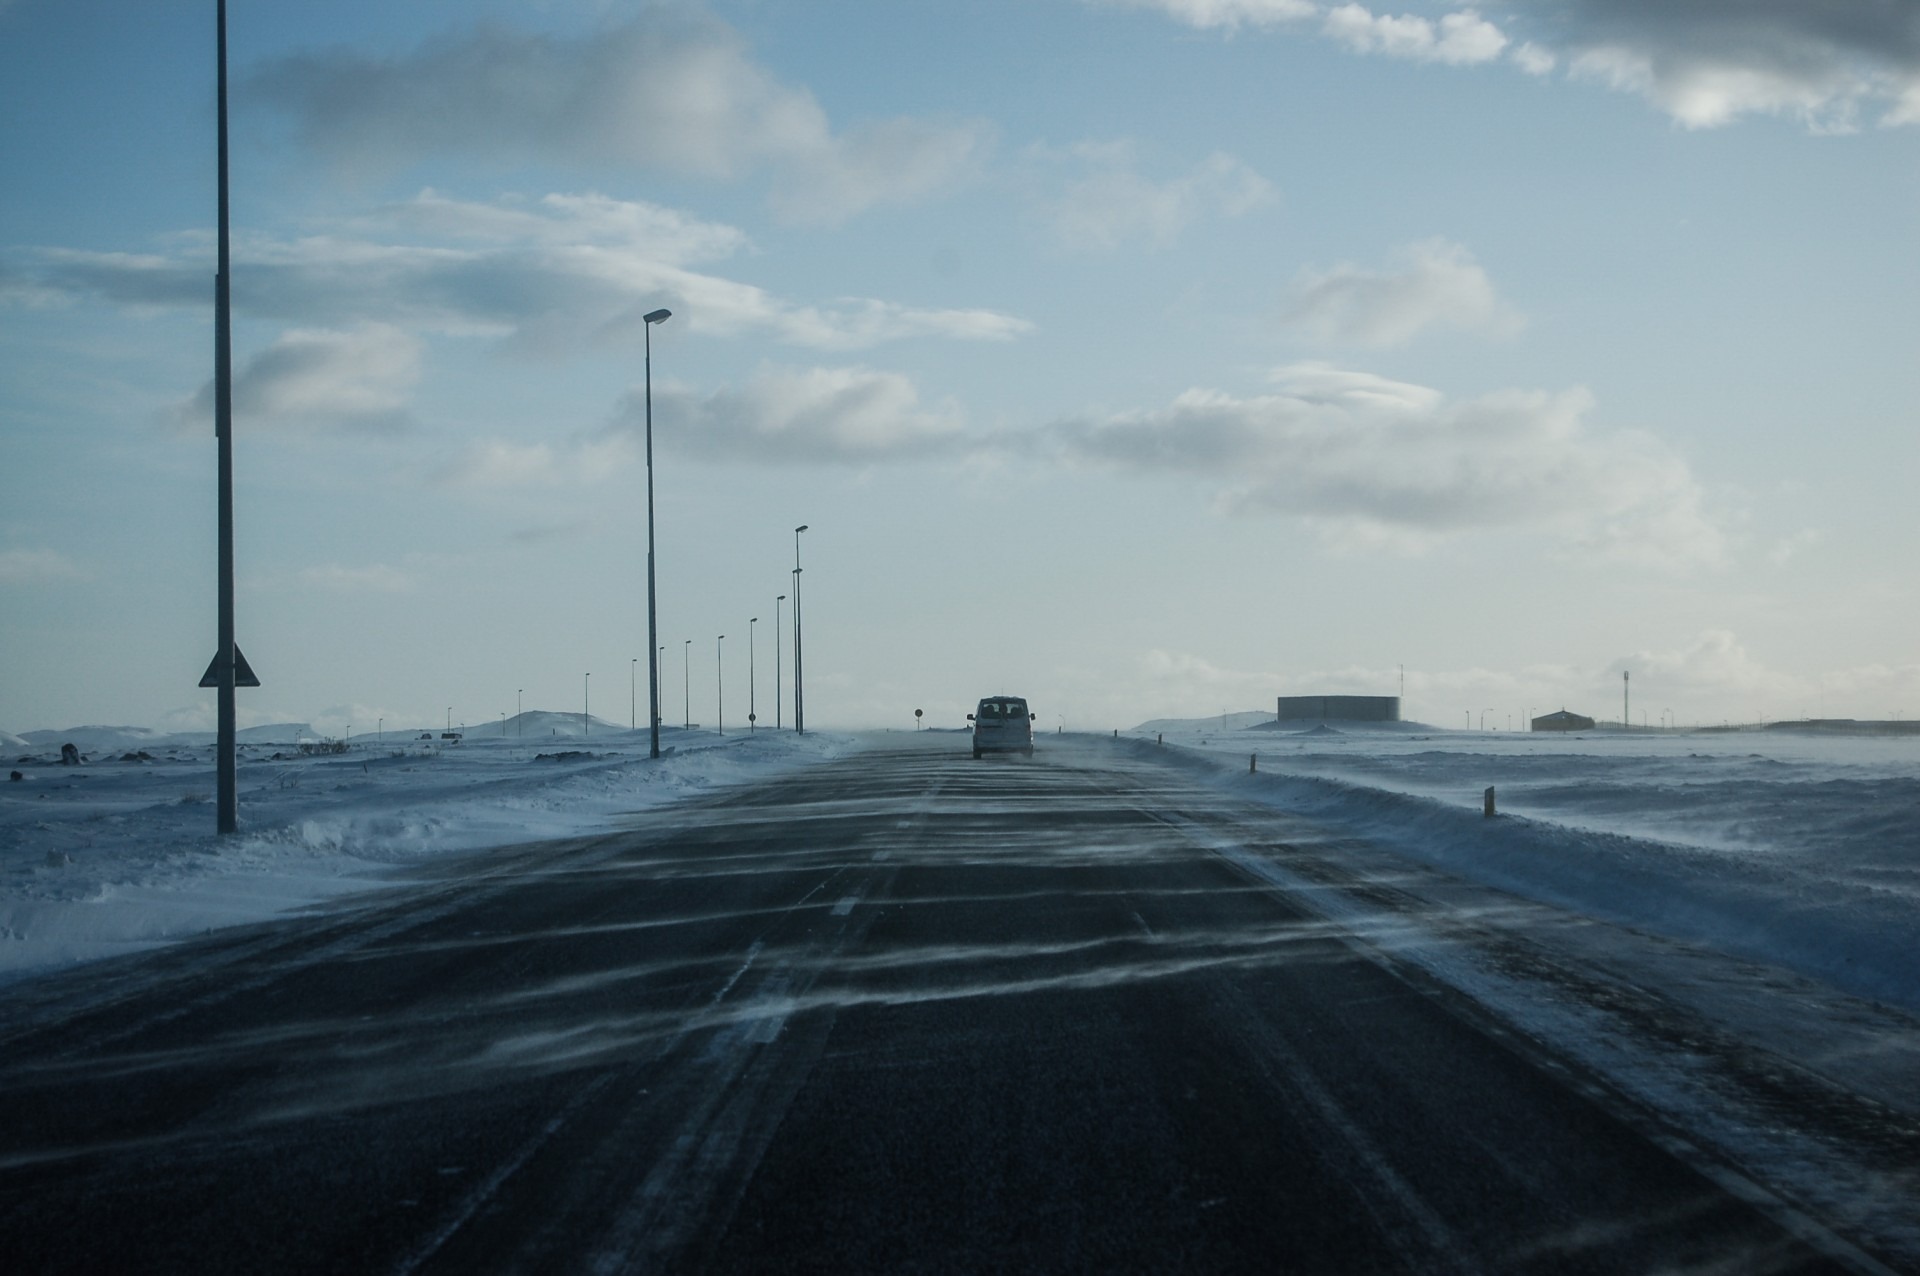
beach, landscape, sea, coast, ocean, horizon, snow, cold, winter, cloud, sky, road, morning, shore, wave, wind, dawn, dusk, ice, drive, weather, snowy, freeze, frozen, season, snowfall, outdoors, clouds, icy, atmospheric phenomenon, wind wave